List of lords of Wallingford Castle

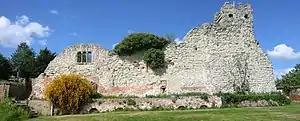
Wallingford Castle

The lords of Wallingford Castle controlled the medieval castle of Wallingford during the medieval and early-modern period.